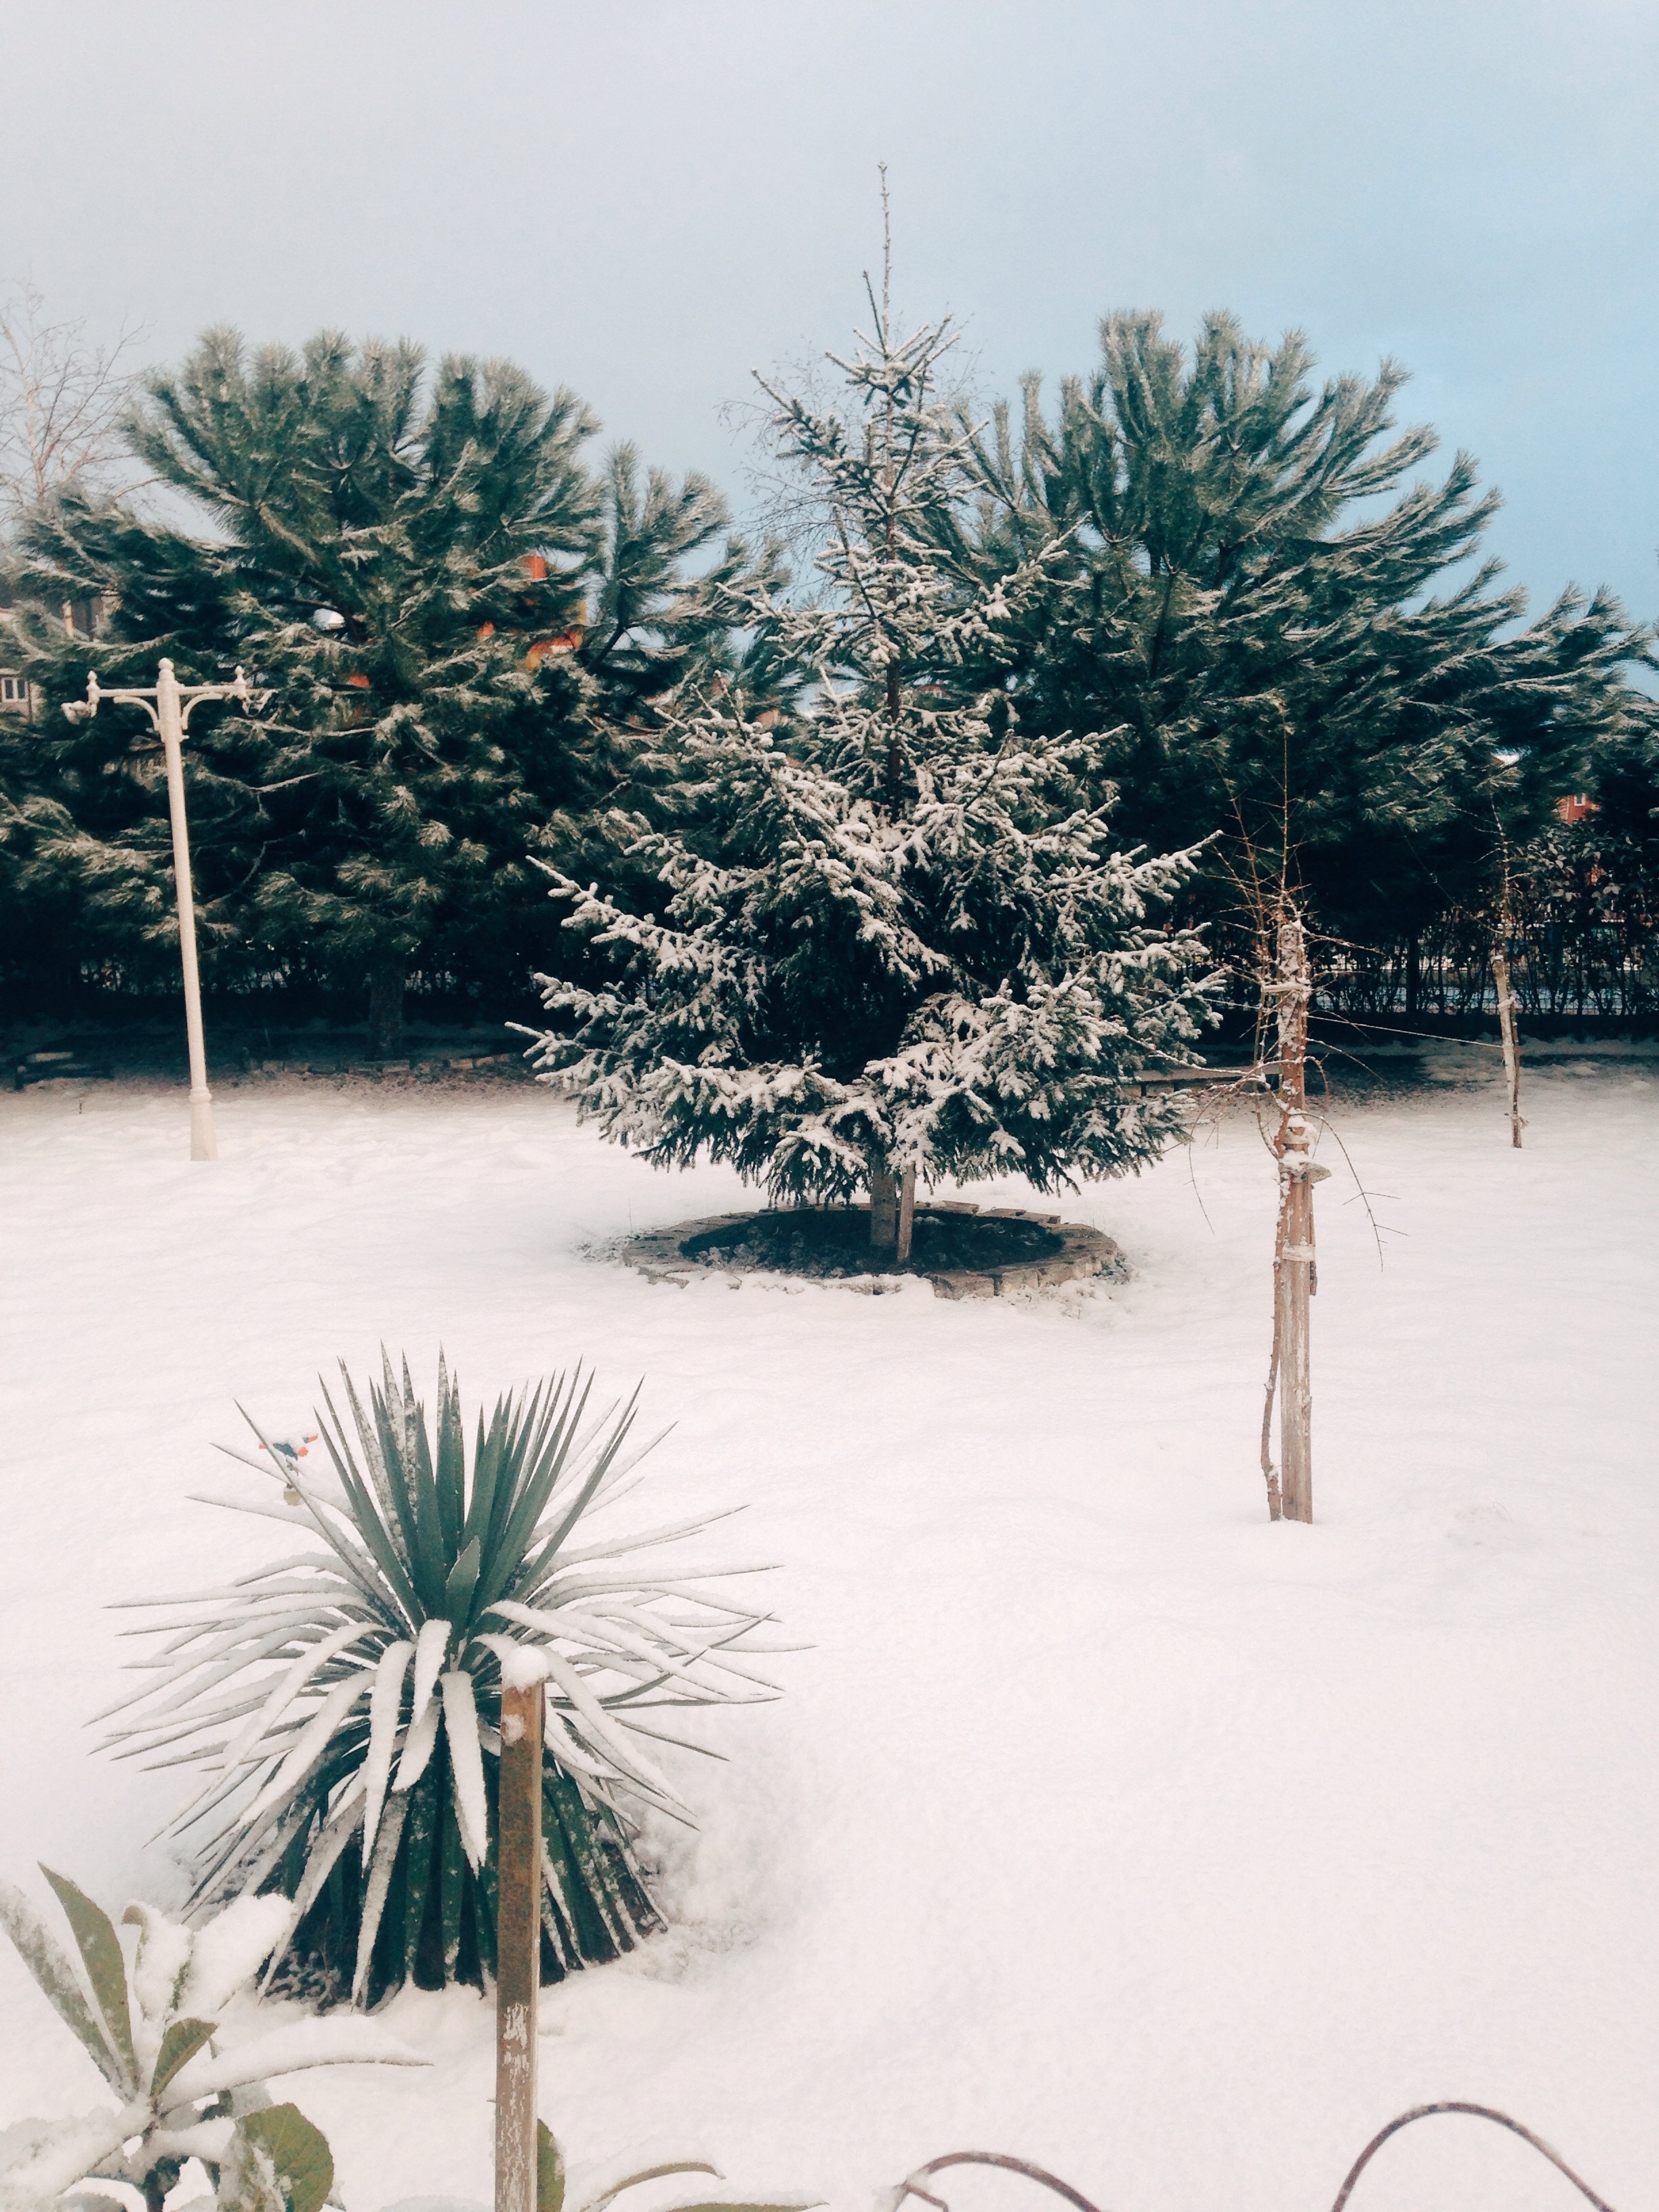
tree, branch, snow, winter, plant, morning, leaf, wind, weather, botany, fir, season, twig, woody plant, arecales, palm family